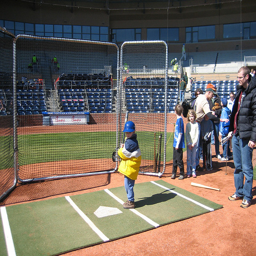
A group of small children lined up to take their turn to hit a baseball at a stadium.
A small child is standing at base with a bat.

Young boy swings a baseball bat on the field
A young child standing at home plate holding a baseball bat.
A child standing at home plate holding a baseball bat.